Raajneeti

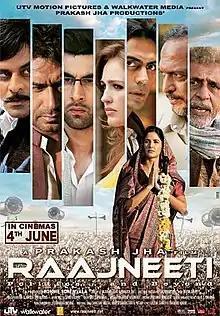
Theatrical release poster

Raajneeti is a 2010 Indian Hindi-language political thriller film co-written, directed and produced by Prakash Jha, with a screenplay by Anjum Rajabali and Prakash Jha. Depicting an archetypal conflict between rival political families and parties, based on the "Mahabharata", the film starred an ensemble cast of Ajay Devgn, Nana Patekar, Ranbir Kapoor, Katrina Kaif, Arjun Rampal, Manoj Bajpayee, Sarah Thompson and Naseeruddin Shah. It is produced by Prakash Jha Productions and distributed by UTV Motion Pictures and Walkwater Media.